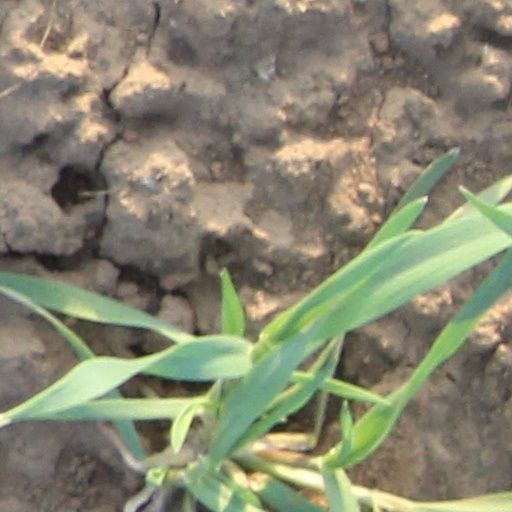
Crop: wheat